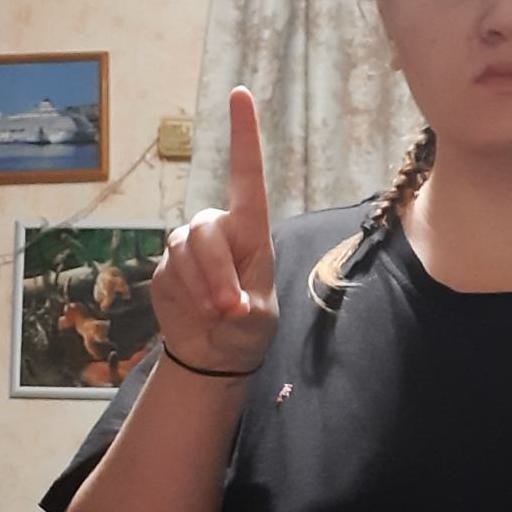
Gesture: one